Carol II of Romania

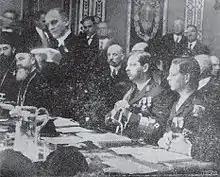
King Carol II and Crown Prince Michael at Astra Congress, 20 September 1936, Blaj, Romania

To compensate for his rather negative and well-deserved "playboy king" image, Carol created a lavish personality cult around himself that grew more extreme as his reign went on, which portrayed the king as a Christ-like being "chosen" by God to create a "new Romania". In the 1934 book "The Three Kings" by Cezar Petrescu, which was intended for a less educated audience, Carol was constantly described as being almost god-like, the "father of the villagers and workers of the land" and the "king of culture" who was the greatest of all the Hohenzollern kings and whose return from exile from France via airplane in June 1930 was a "descent from the heavens". Petrescu depicted Carol's return as the beginning of his God-appointed task of becoming "the maker of eternal Romania", the start of a glorious golden age as Petrescu asserted that rule by monarchs was what God wanted for Romanians.